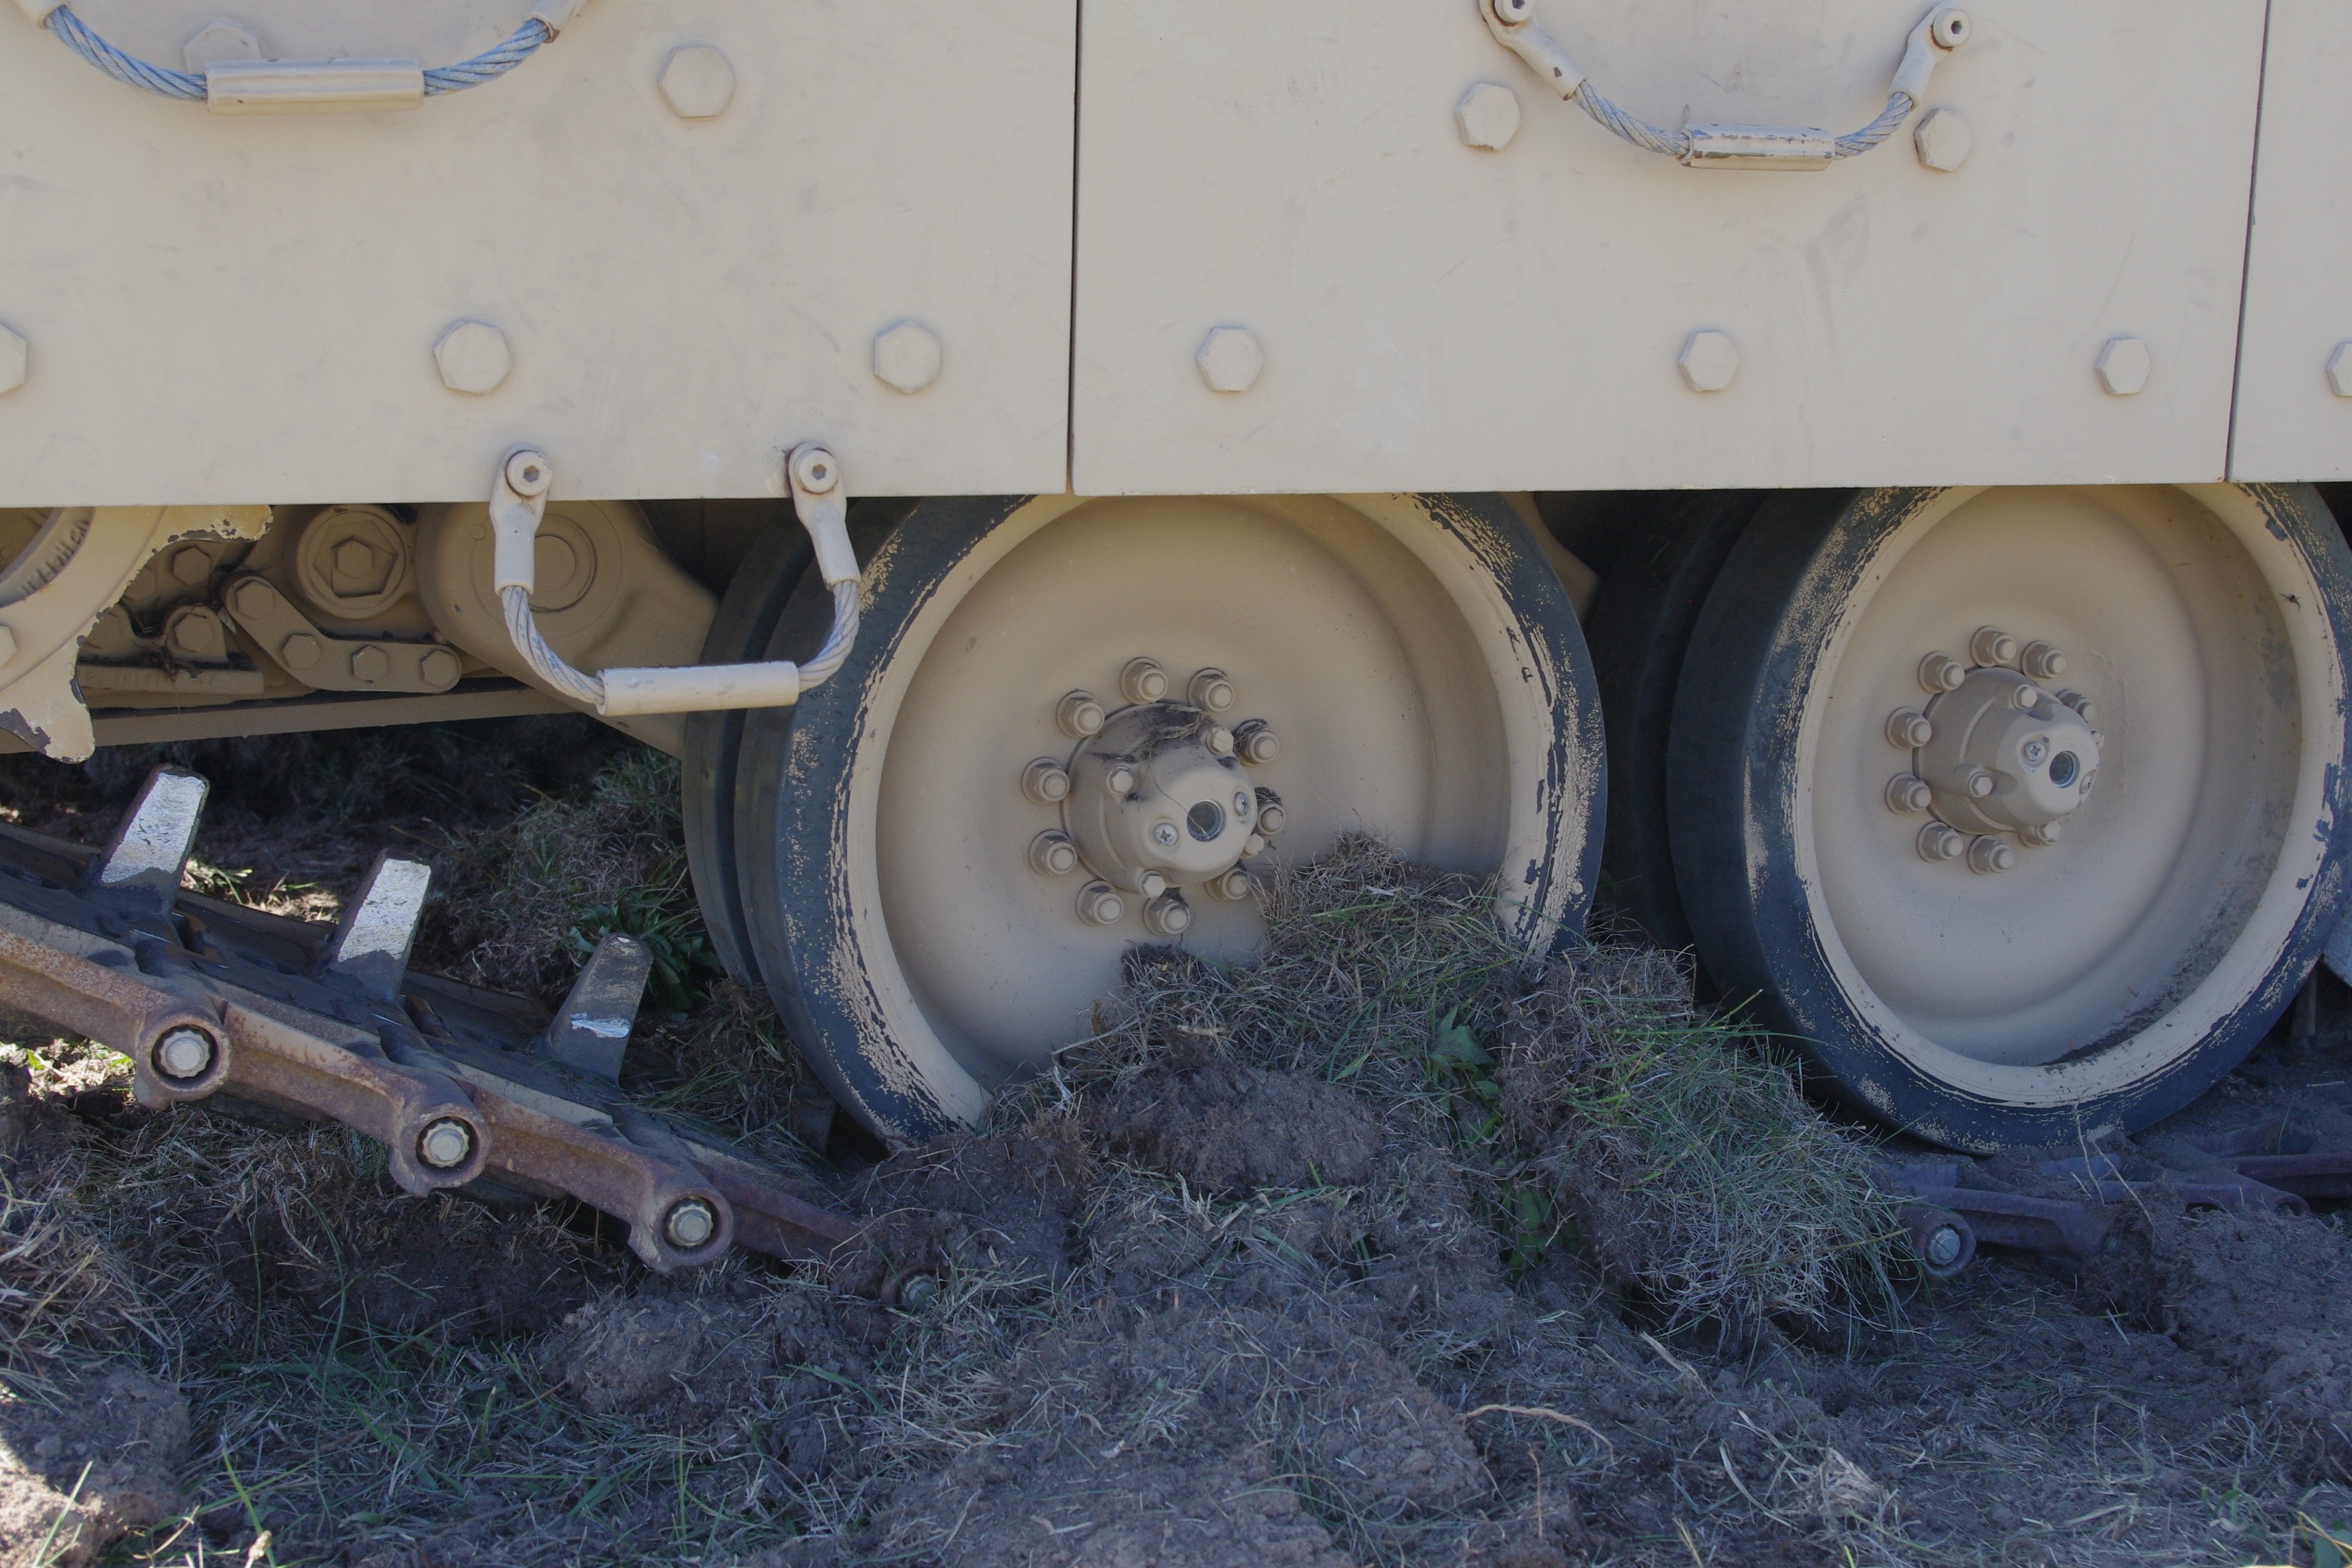
wheel, vehicle, dirt, tire, bumper, wheels, rim, tank, tread, stuck, man made object, automotive exterior, automotive tire